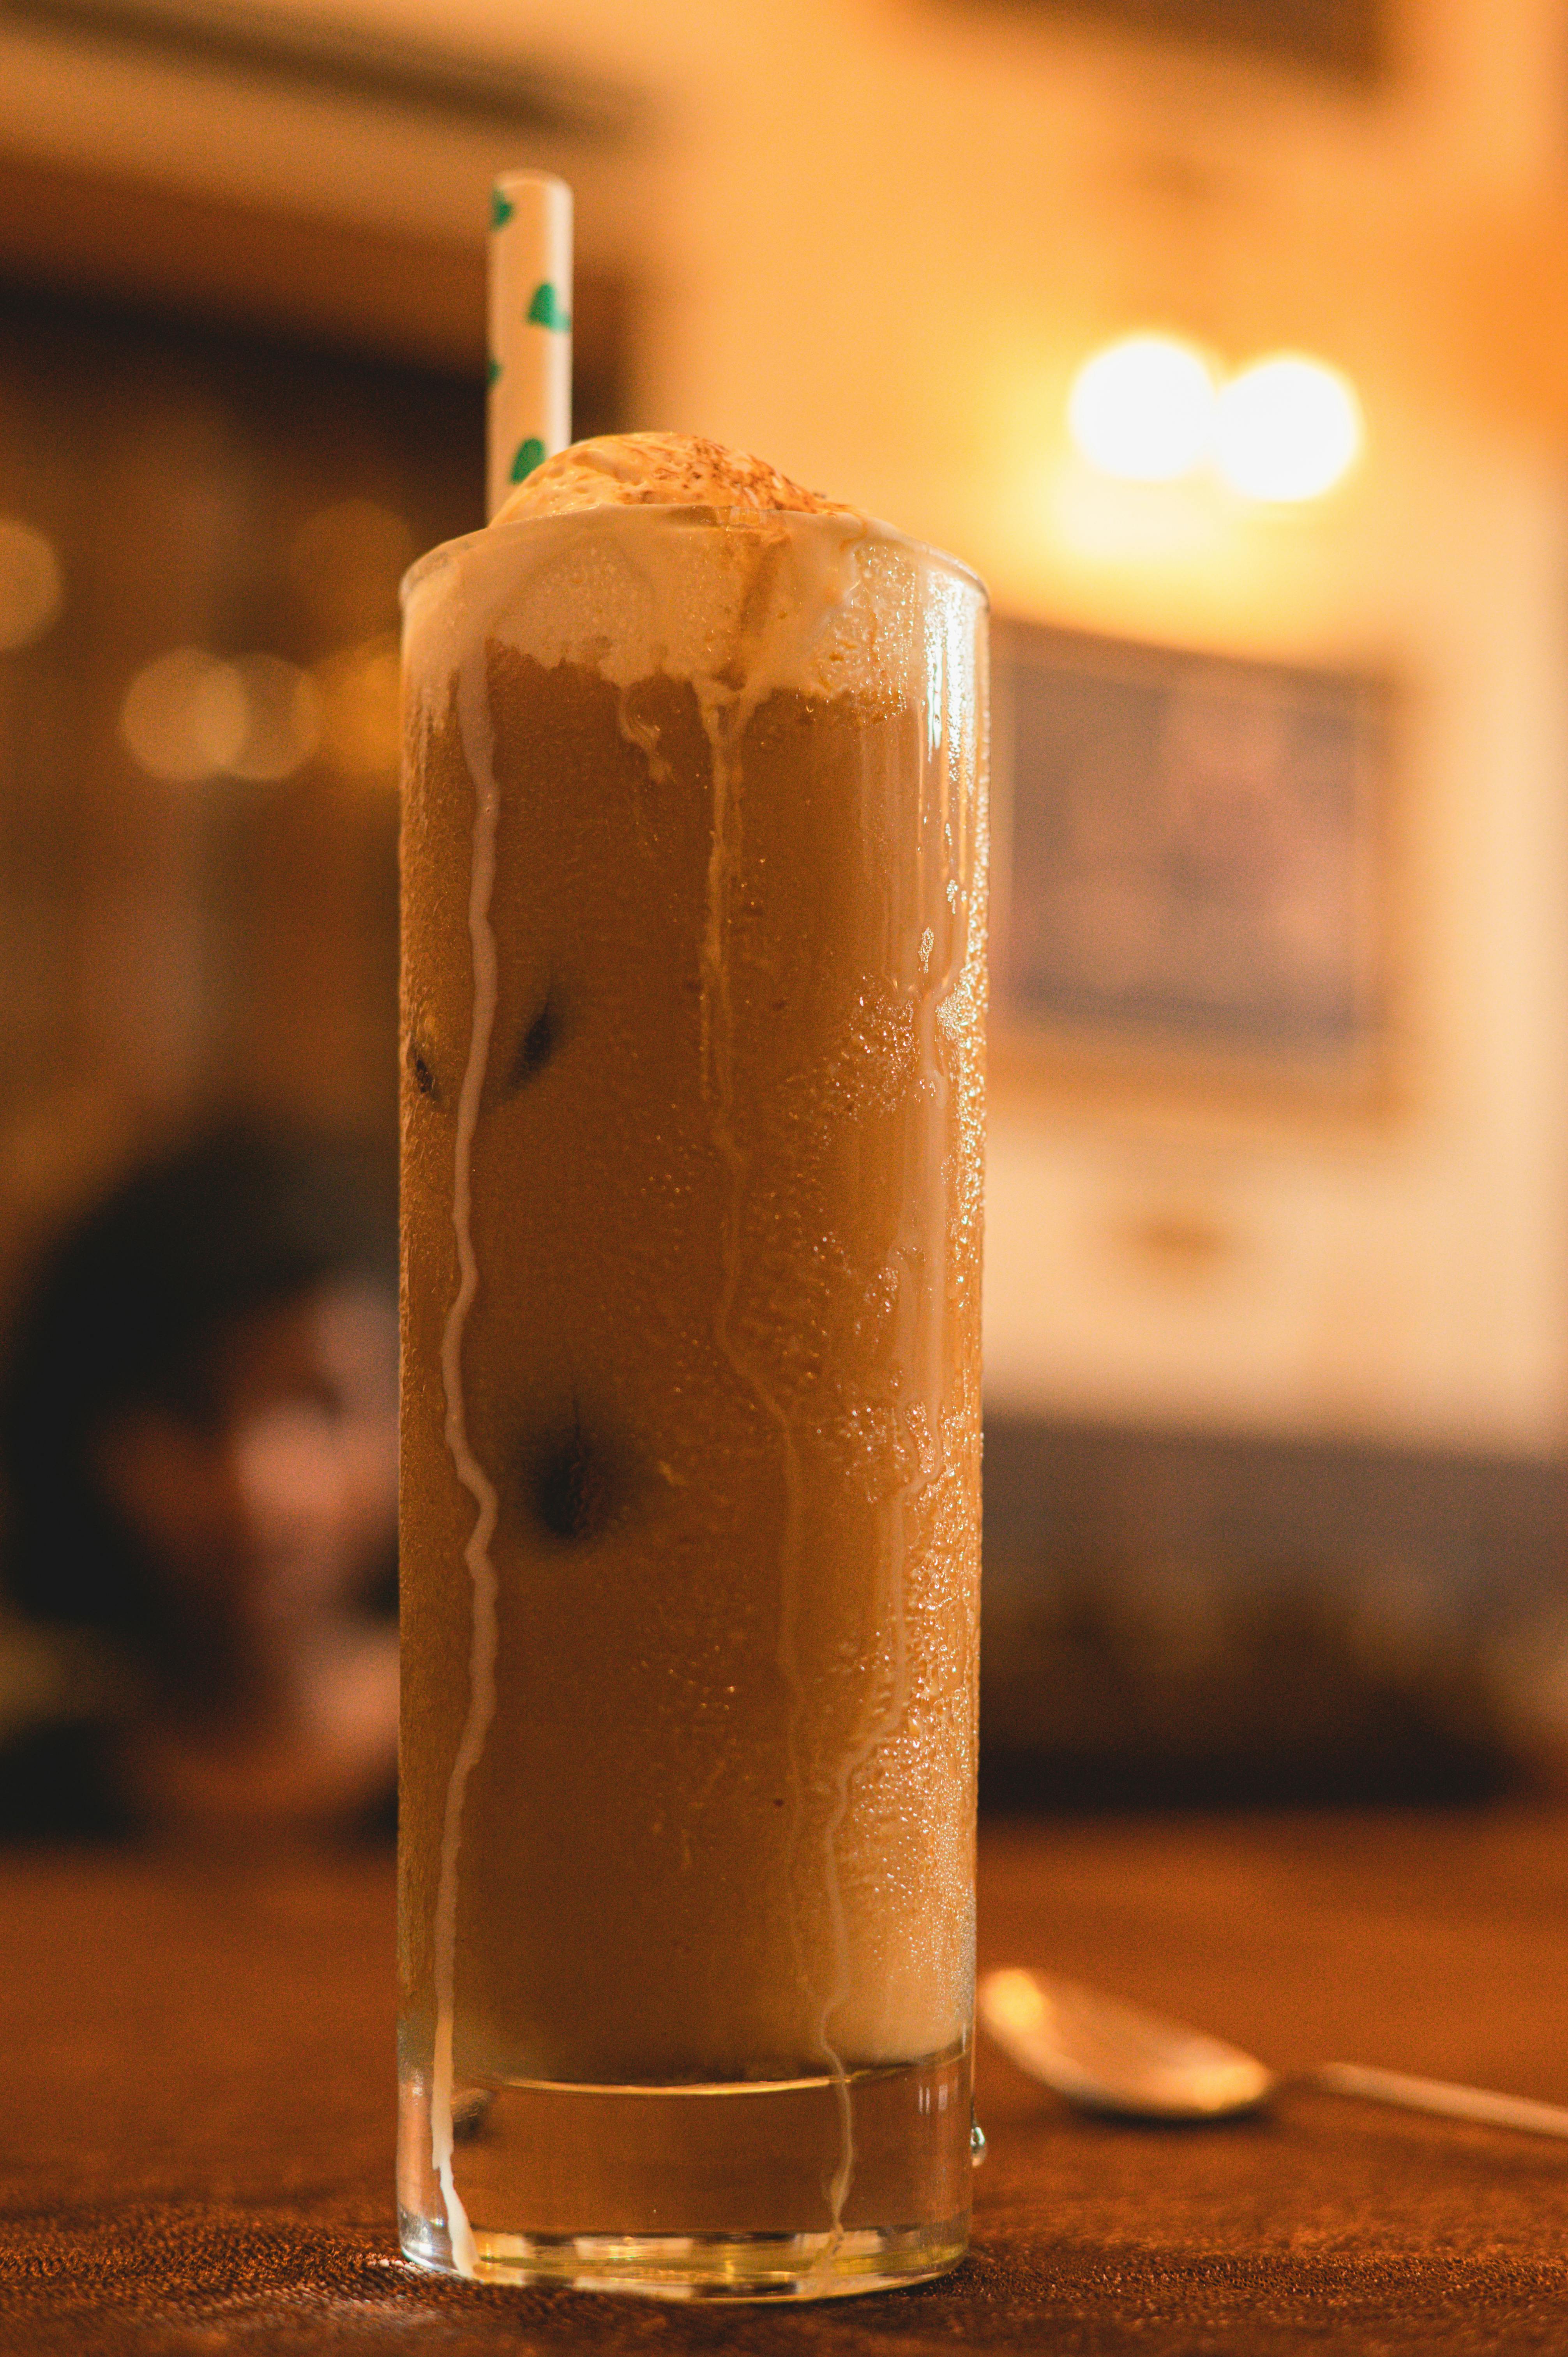
drink, food, tableware, ingredient, barware, fast food, Kahl a, alcoholic beverage, liquid, baked goods, cuisine, frozen dessert, ice cream, dairy, drinkware, dish, dessert, sweetness, distilled beverage, Ice cream bar, cork, wood, alcohol, liqueur, cylinder, soft drink, glass, junk food, delicacy, comfort food, beer glass, kitchen utensil, pint, highball glass, snack, baking, batida, classic cocktail